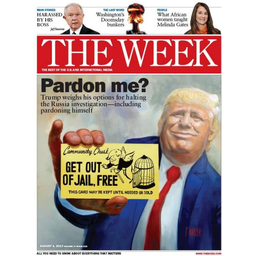
Label: paper